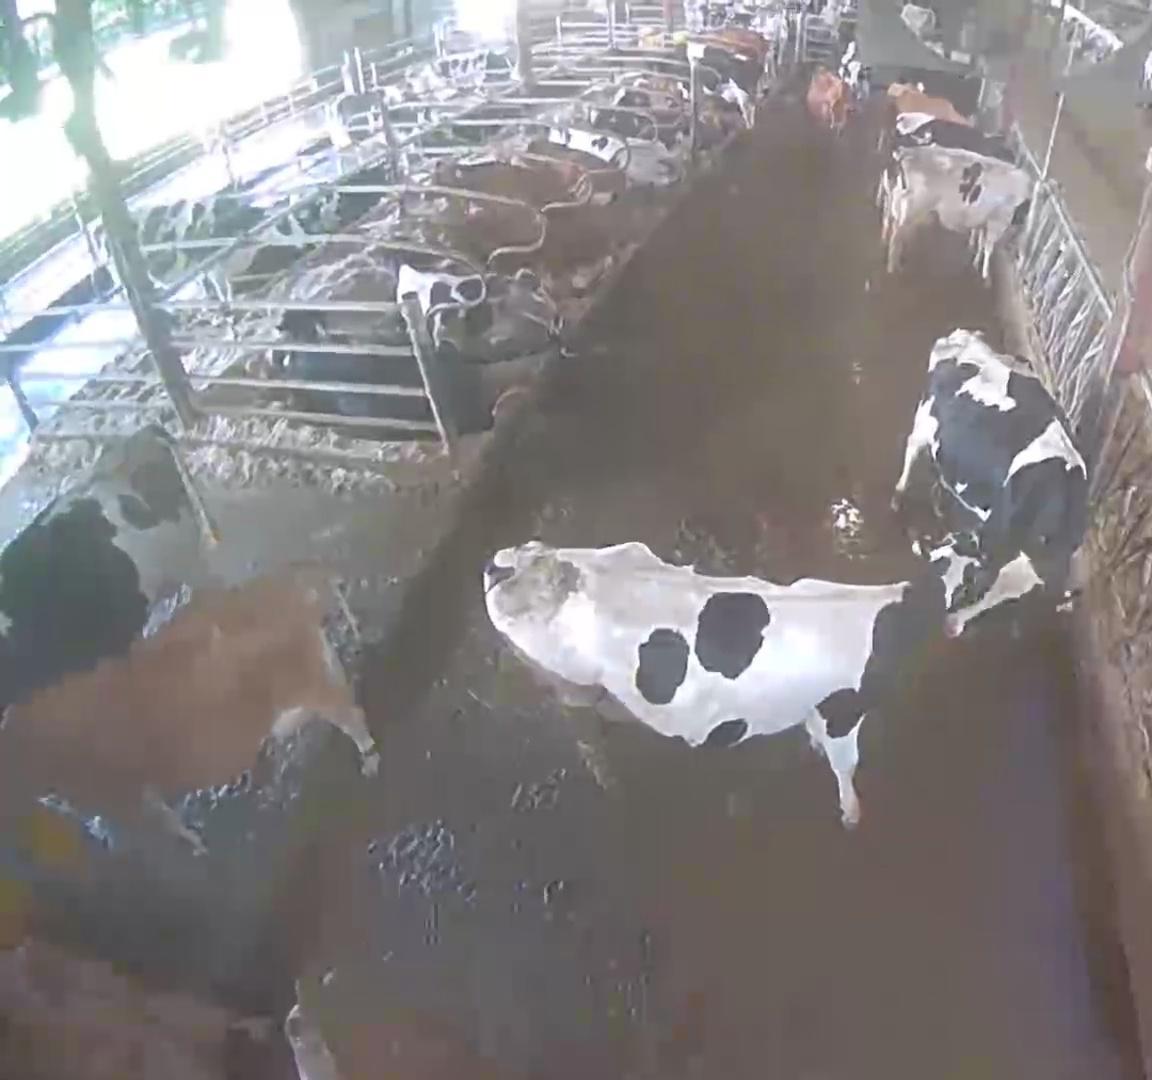
Number of cows: 15